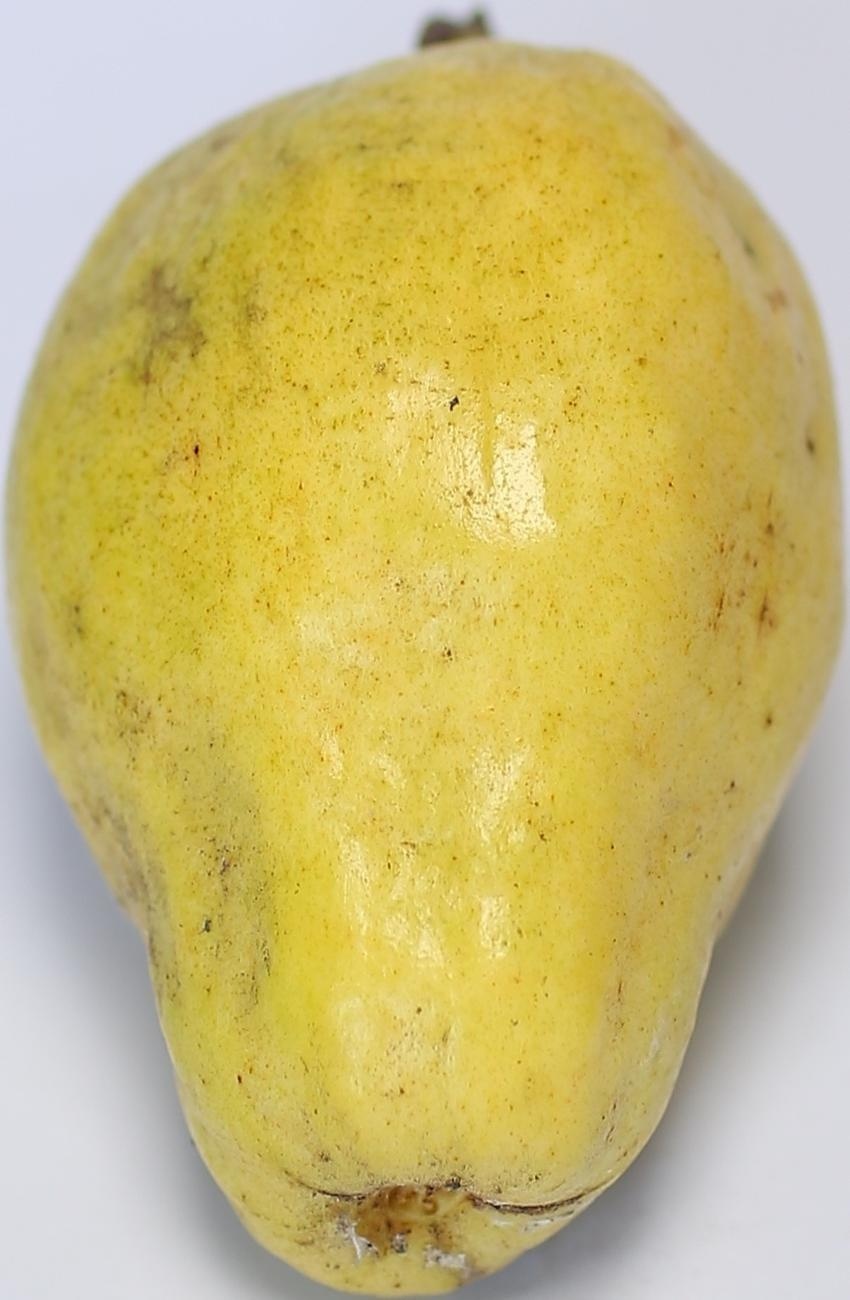
Maturity: ripe
Variety: thadhrami